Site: brandenburg
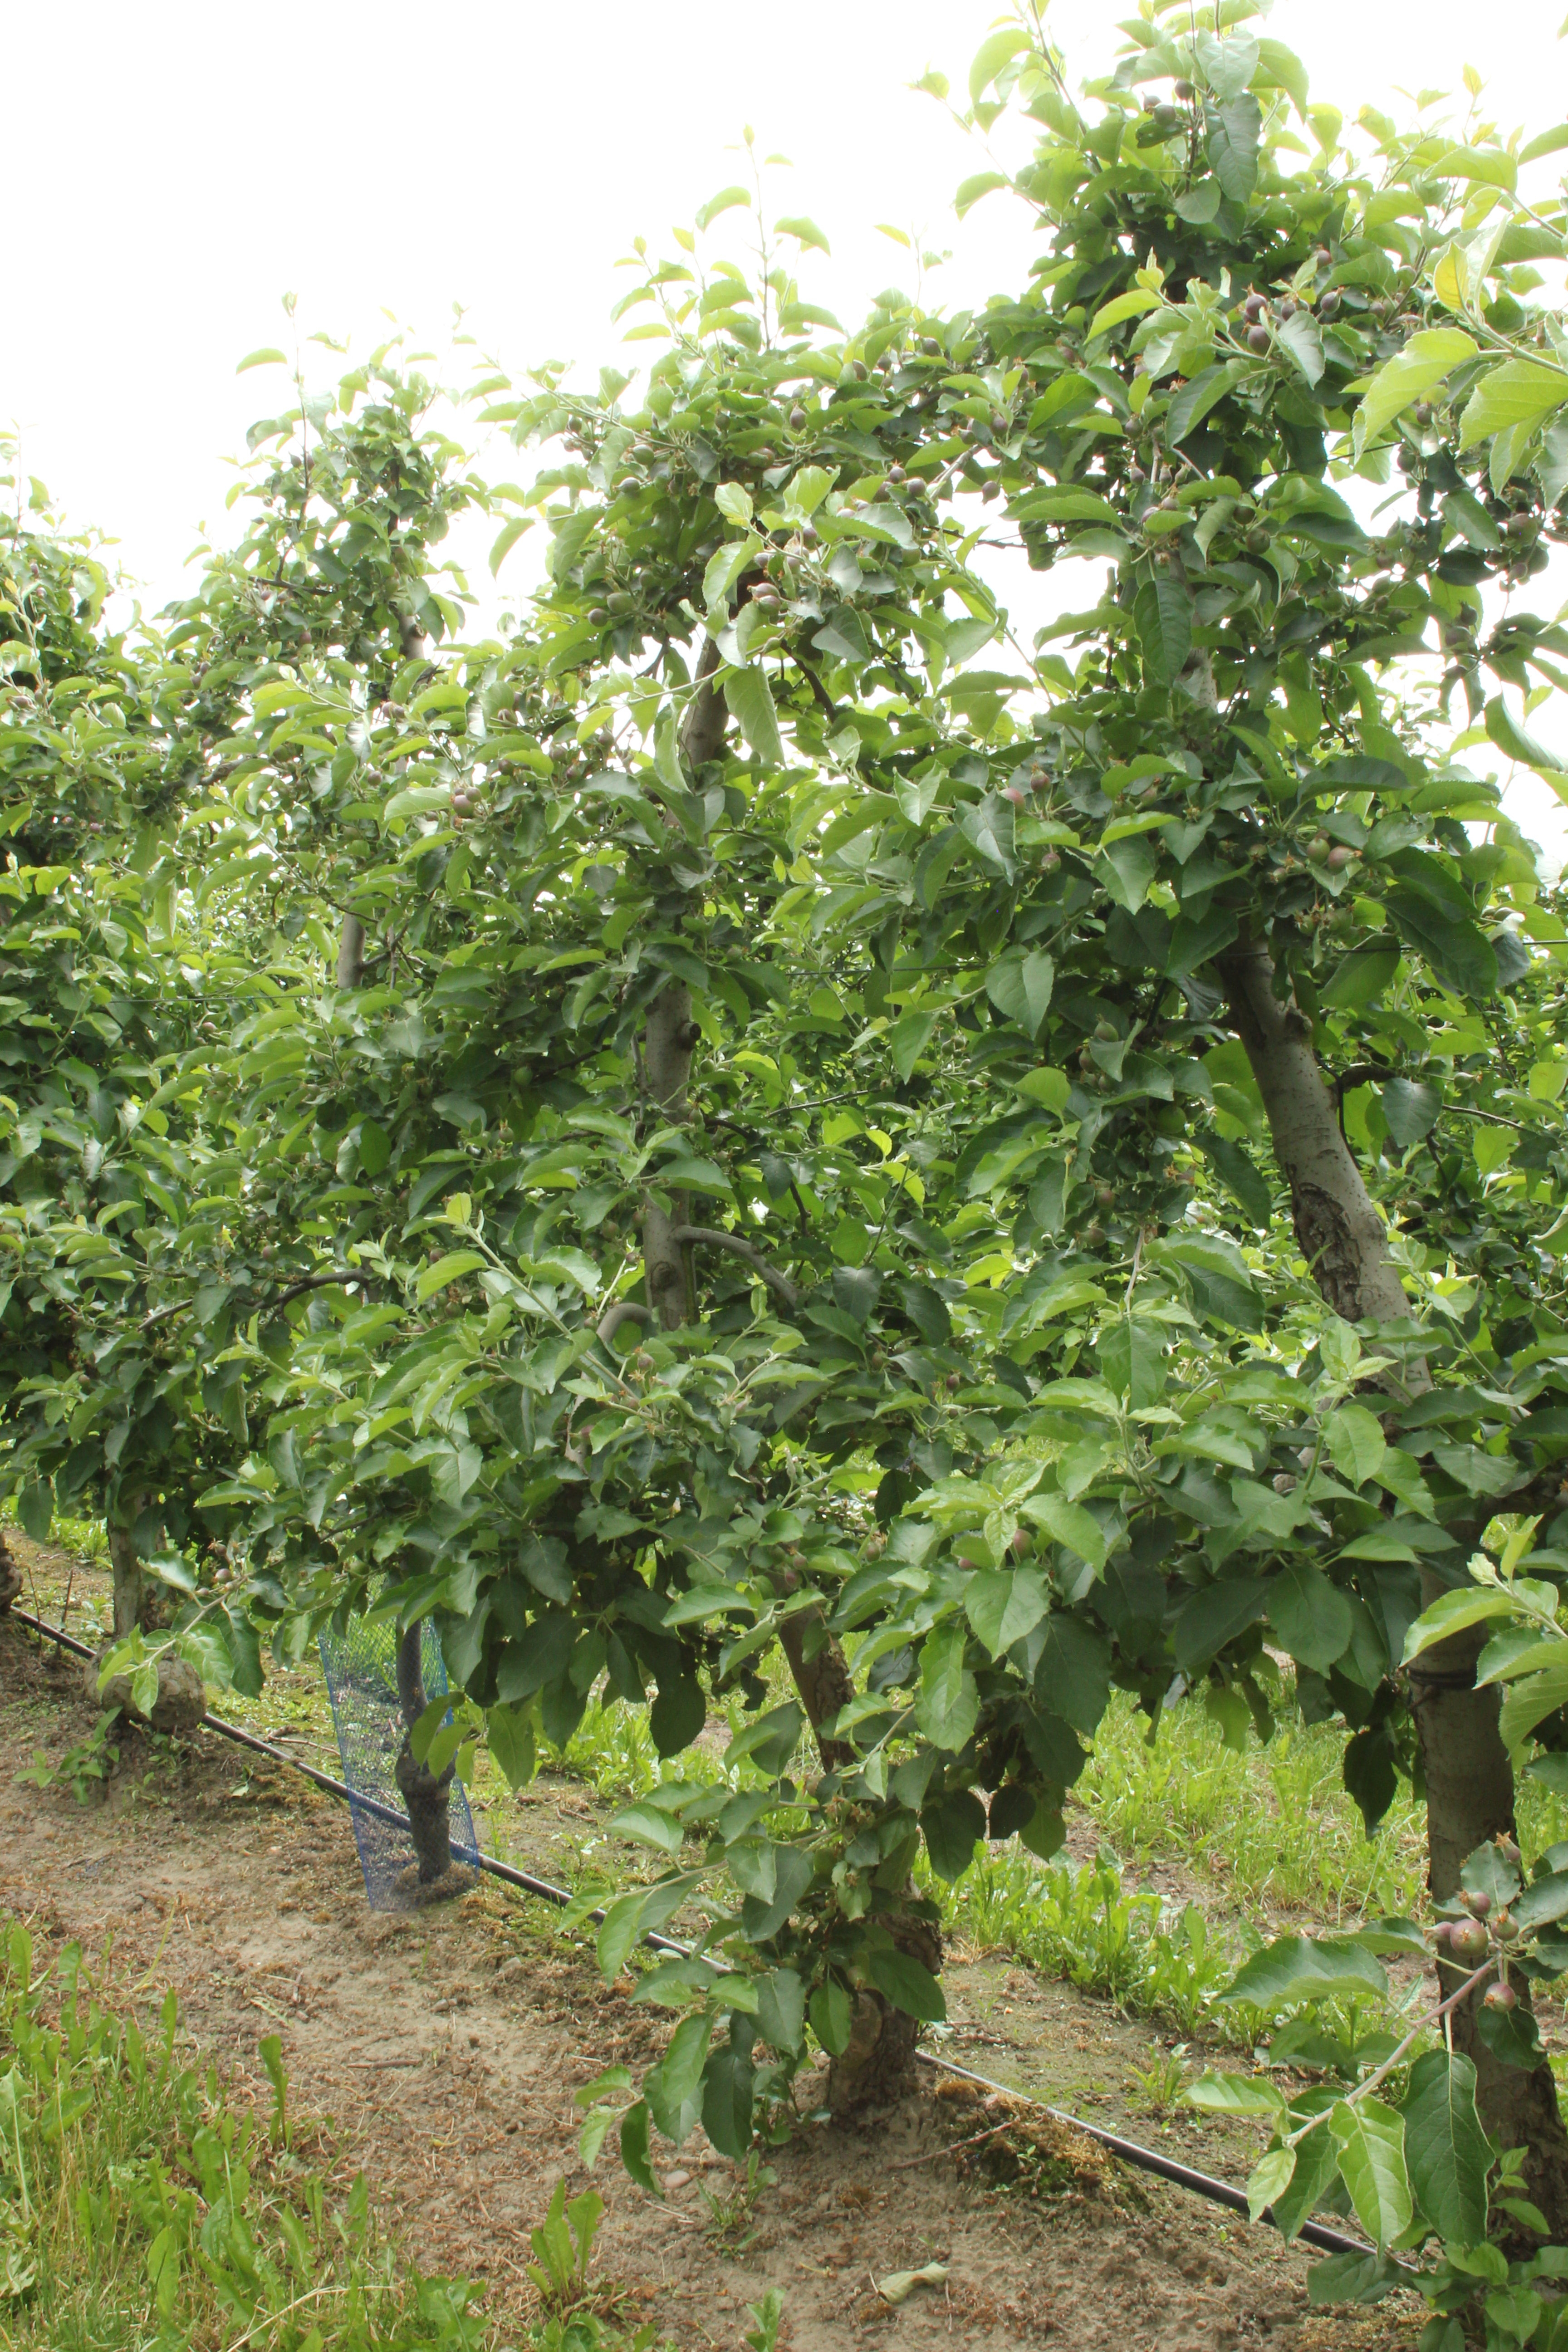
Growth stage (BBCH 72): Development of fruit